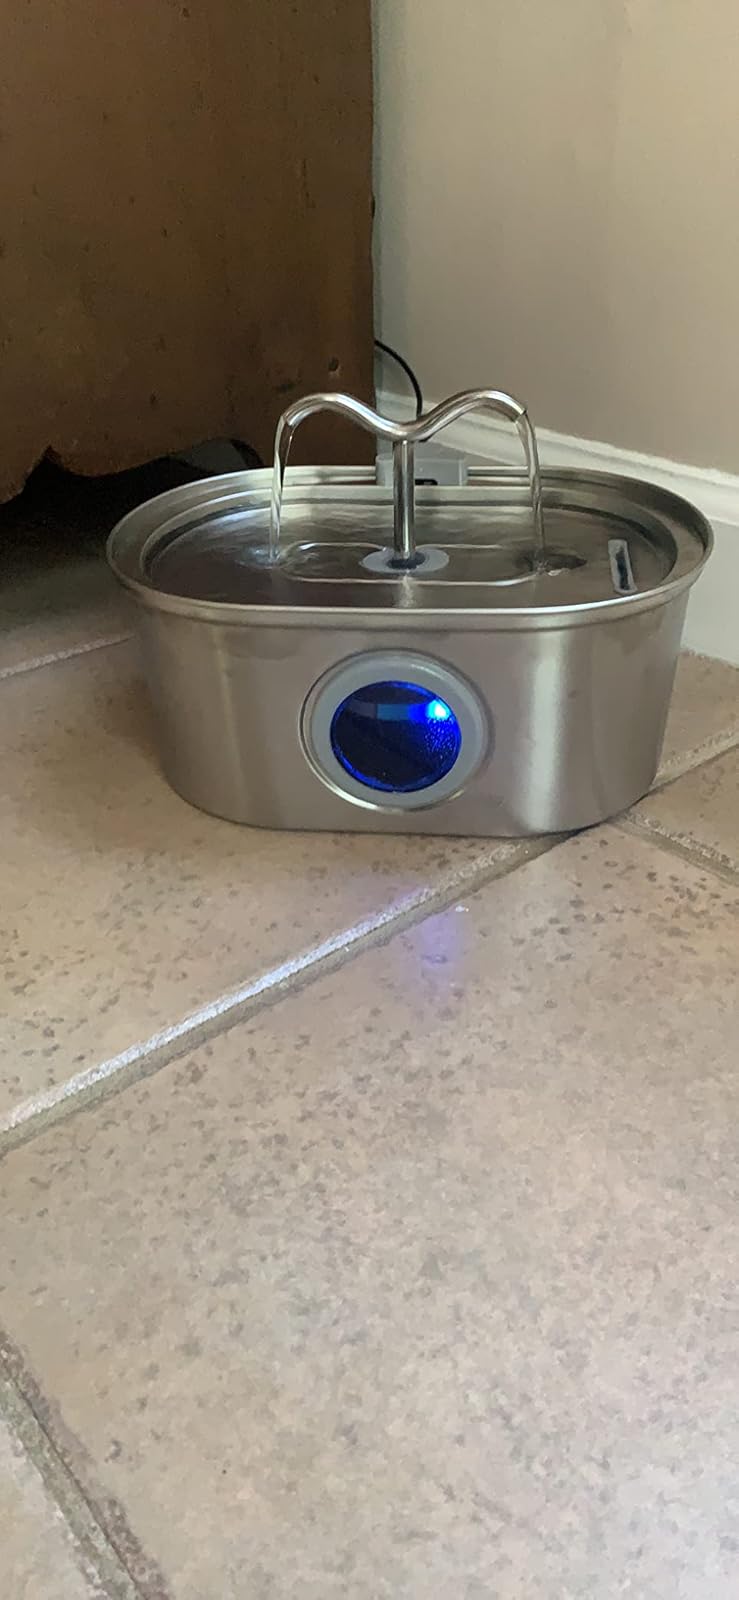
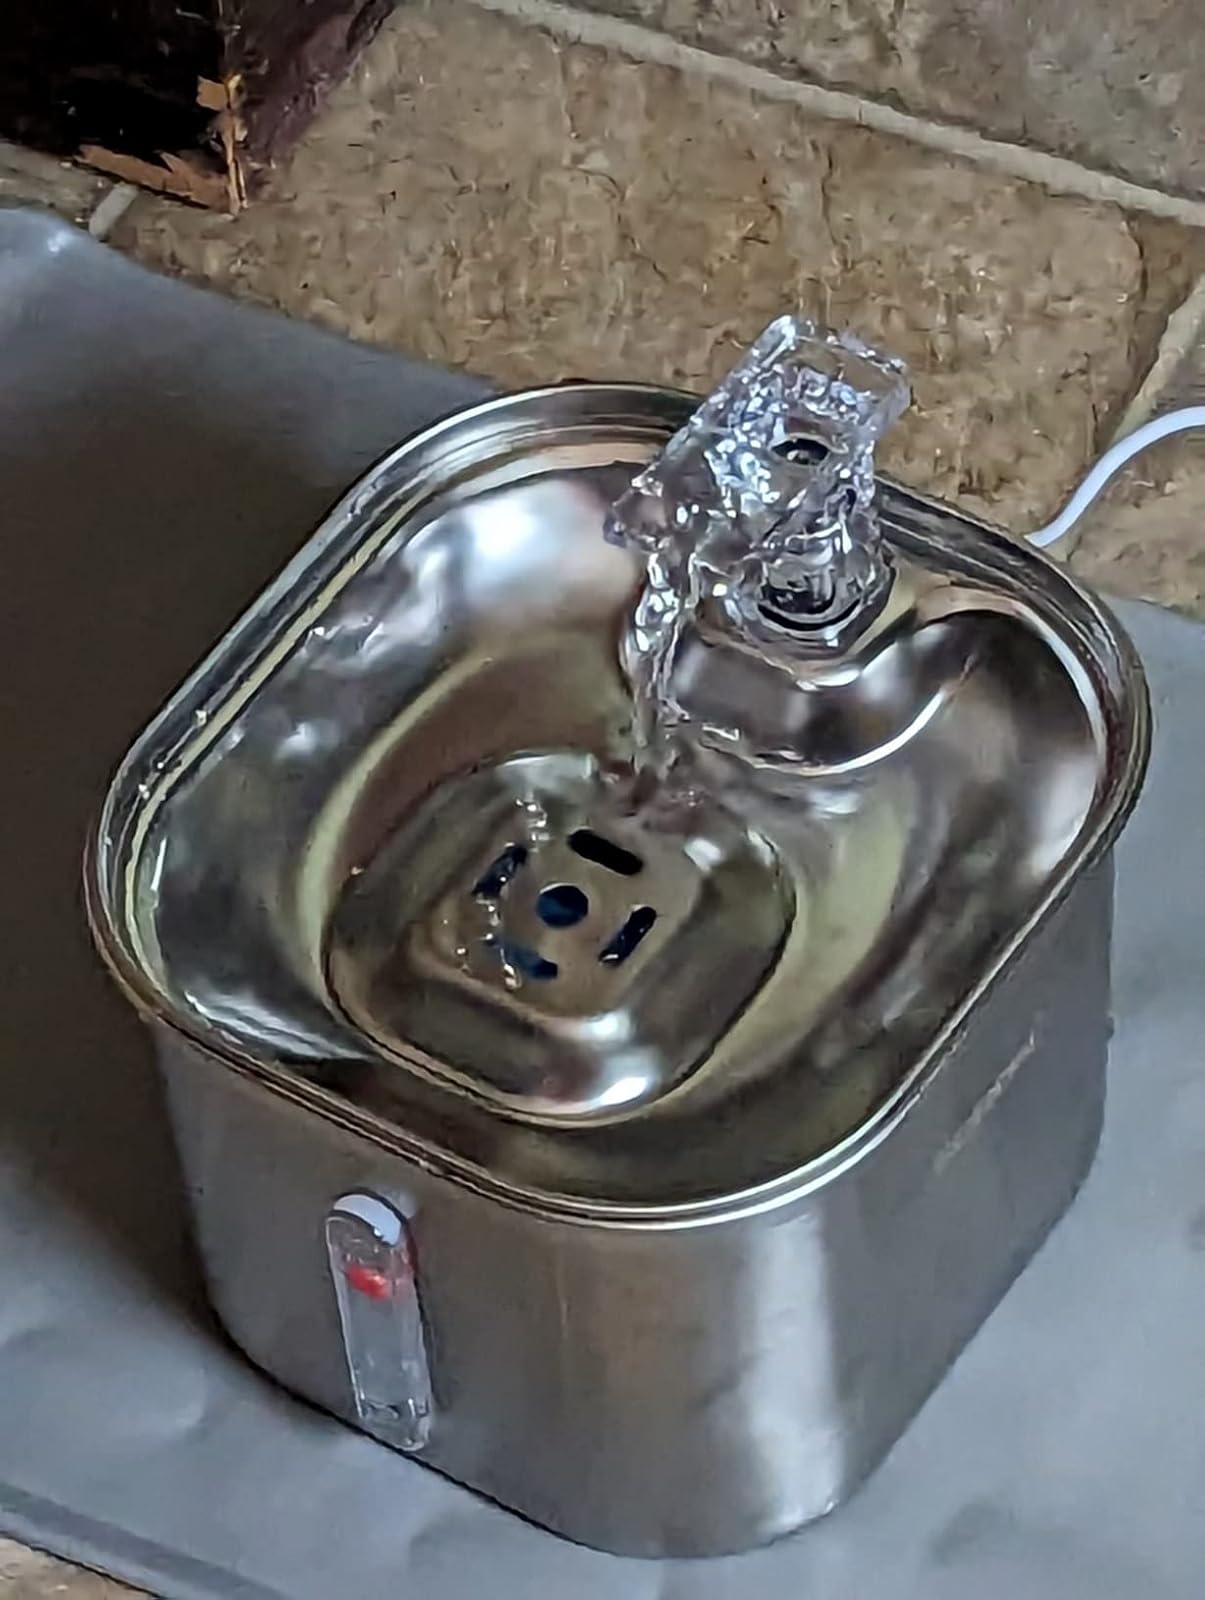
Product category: items_bowl
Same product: no